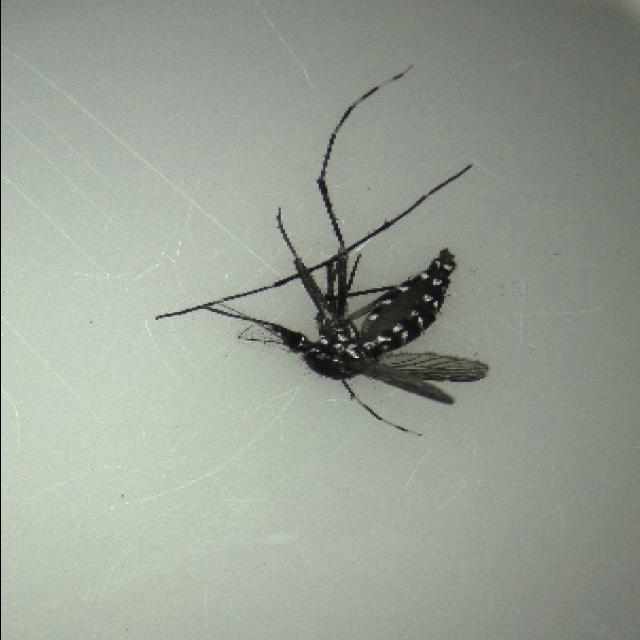
Species: aedes_albopictus